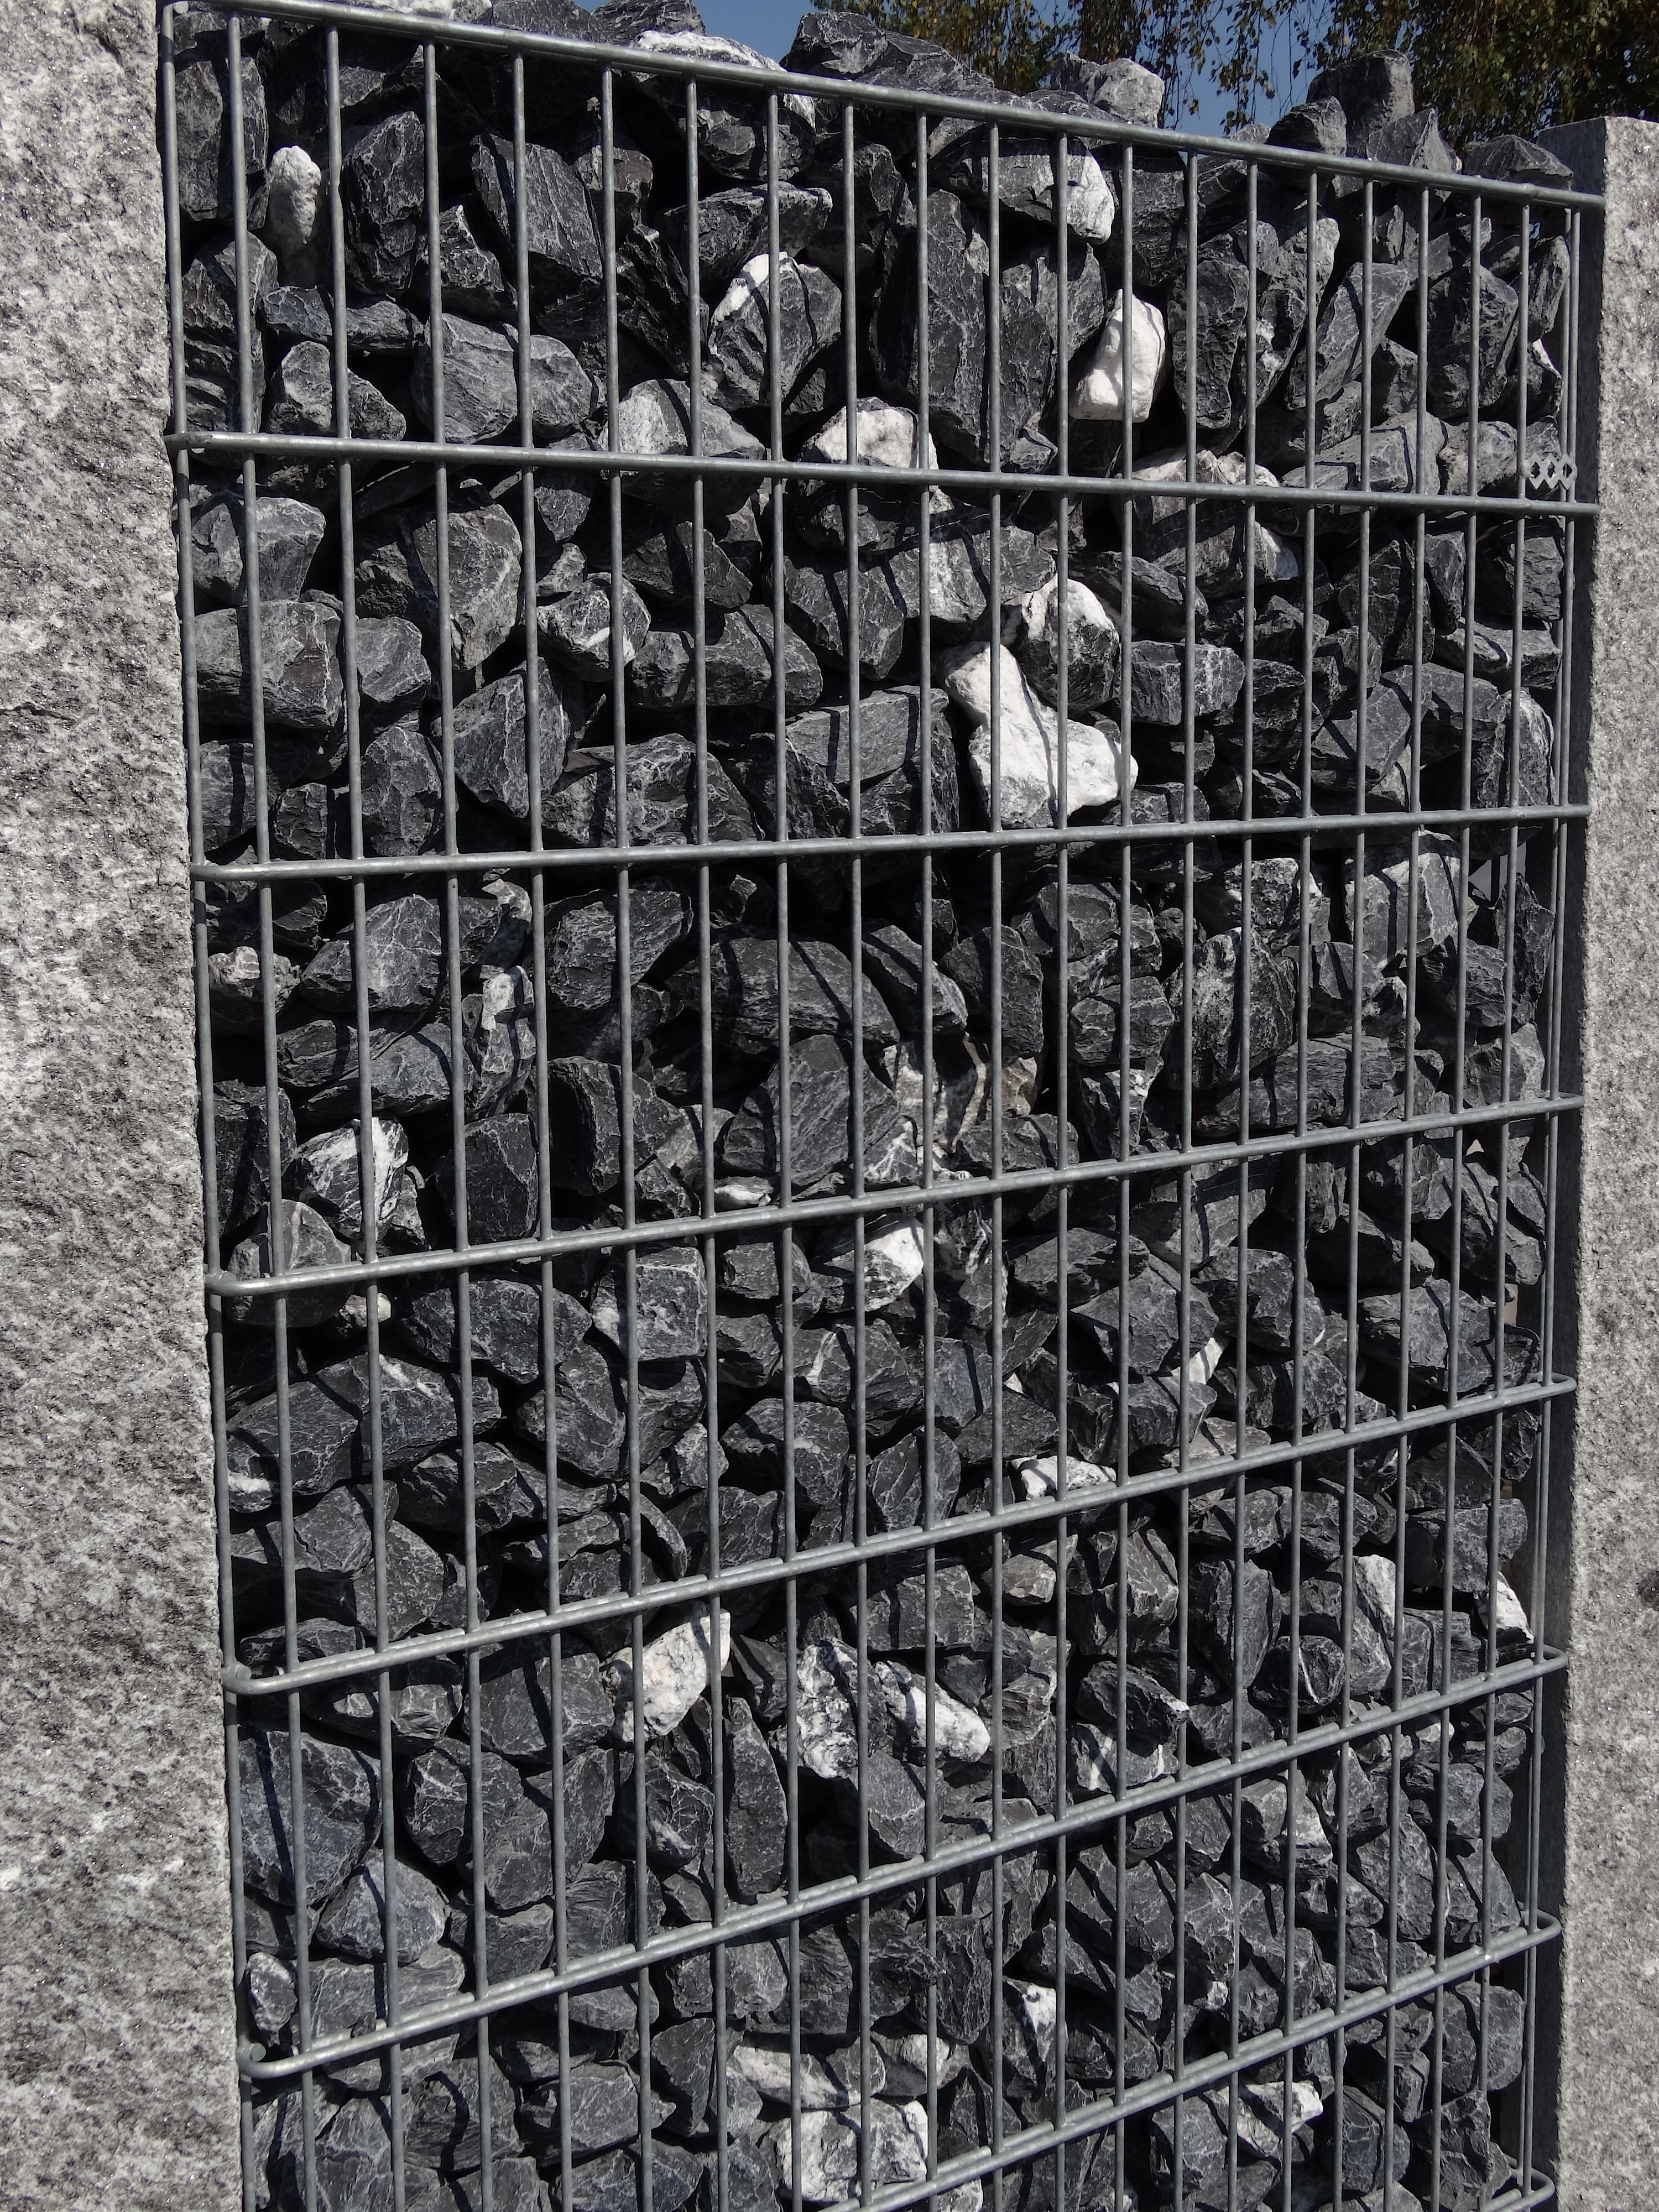
black and white, structure, wall, stone wall, monochrome, brick, material, stones, grid, masonry, imprisoned, keep together, monochrome photography